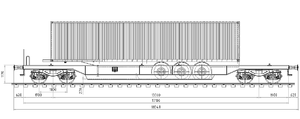
Lommevogn
Diagram over lommevogn med sættevogn
En lommevogn er en togvogn til at transportere sættevogne og containere.